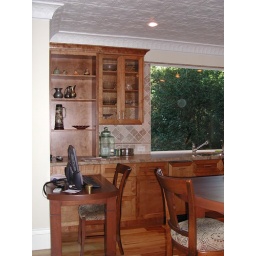
New kitchen, computer desk in kitchen